Ambrose Parsons House

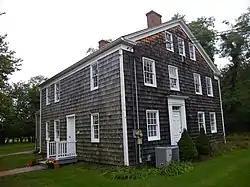
Parsons House, October 2008

Ambrose Parsons House is a historic home located at Springs in Suffolk County, New York. It was built in 1842 and 1851, and is a frame Greek Revival style residence. It is a two-story structure with a random ashlar, granite foundation. It has a square plan ( by ), cedar shingle siding with corner boards, cedar wood shingle roofing, a one-story kitchen wing, and two principal elevations. The house is next door to the Charles Parsons Blacksmith Building.